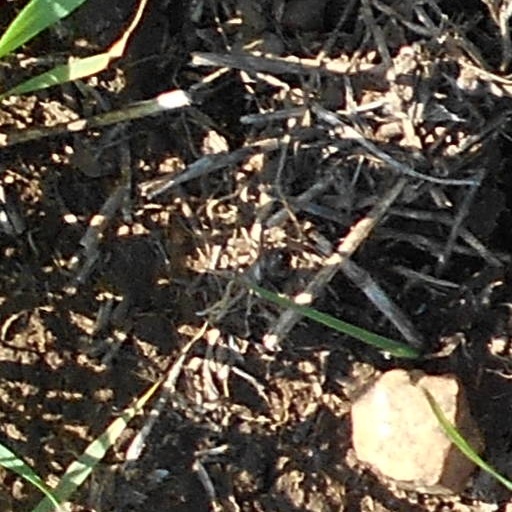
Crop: wheat